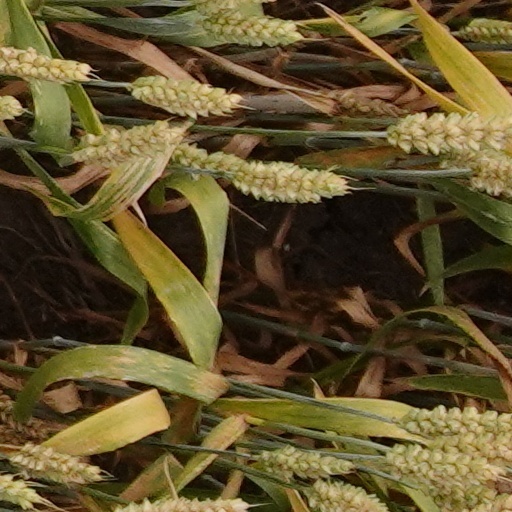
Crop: wheat